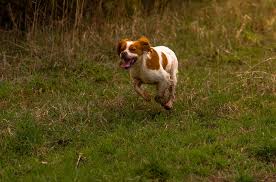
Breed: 232-n000076-Brittany_spaniel